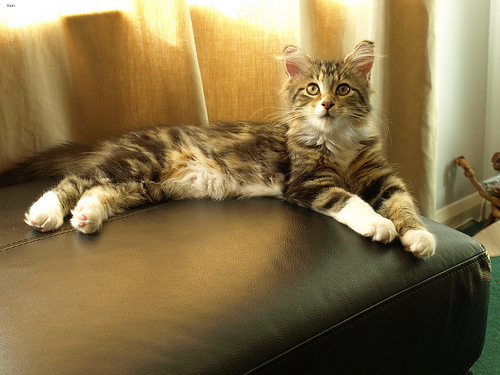
Animal: cat
Breed: Maine Coon